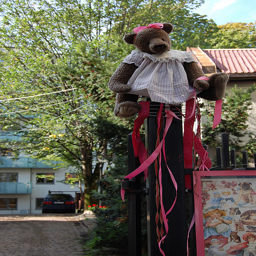
A teddy bear sits at the top of a pole in a neighborhood.
A stuffed bear wearing a white dress and pink bow sitting on top of a street pole.
A teddy bear is being tied on a pose with pink ribbon.
A teddy bear is upon a pole out doors.
a big bear sitting on top of a pole